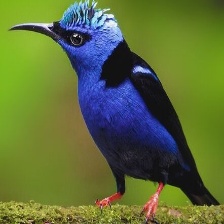
Species: RED LEGGED HONEYCREEPER
Scientific name: CYANERPES CYANEUS